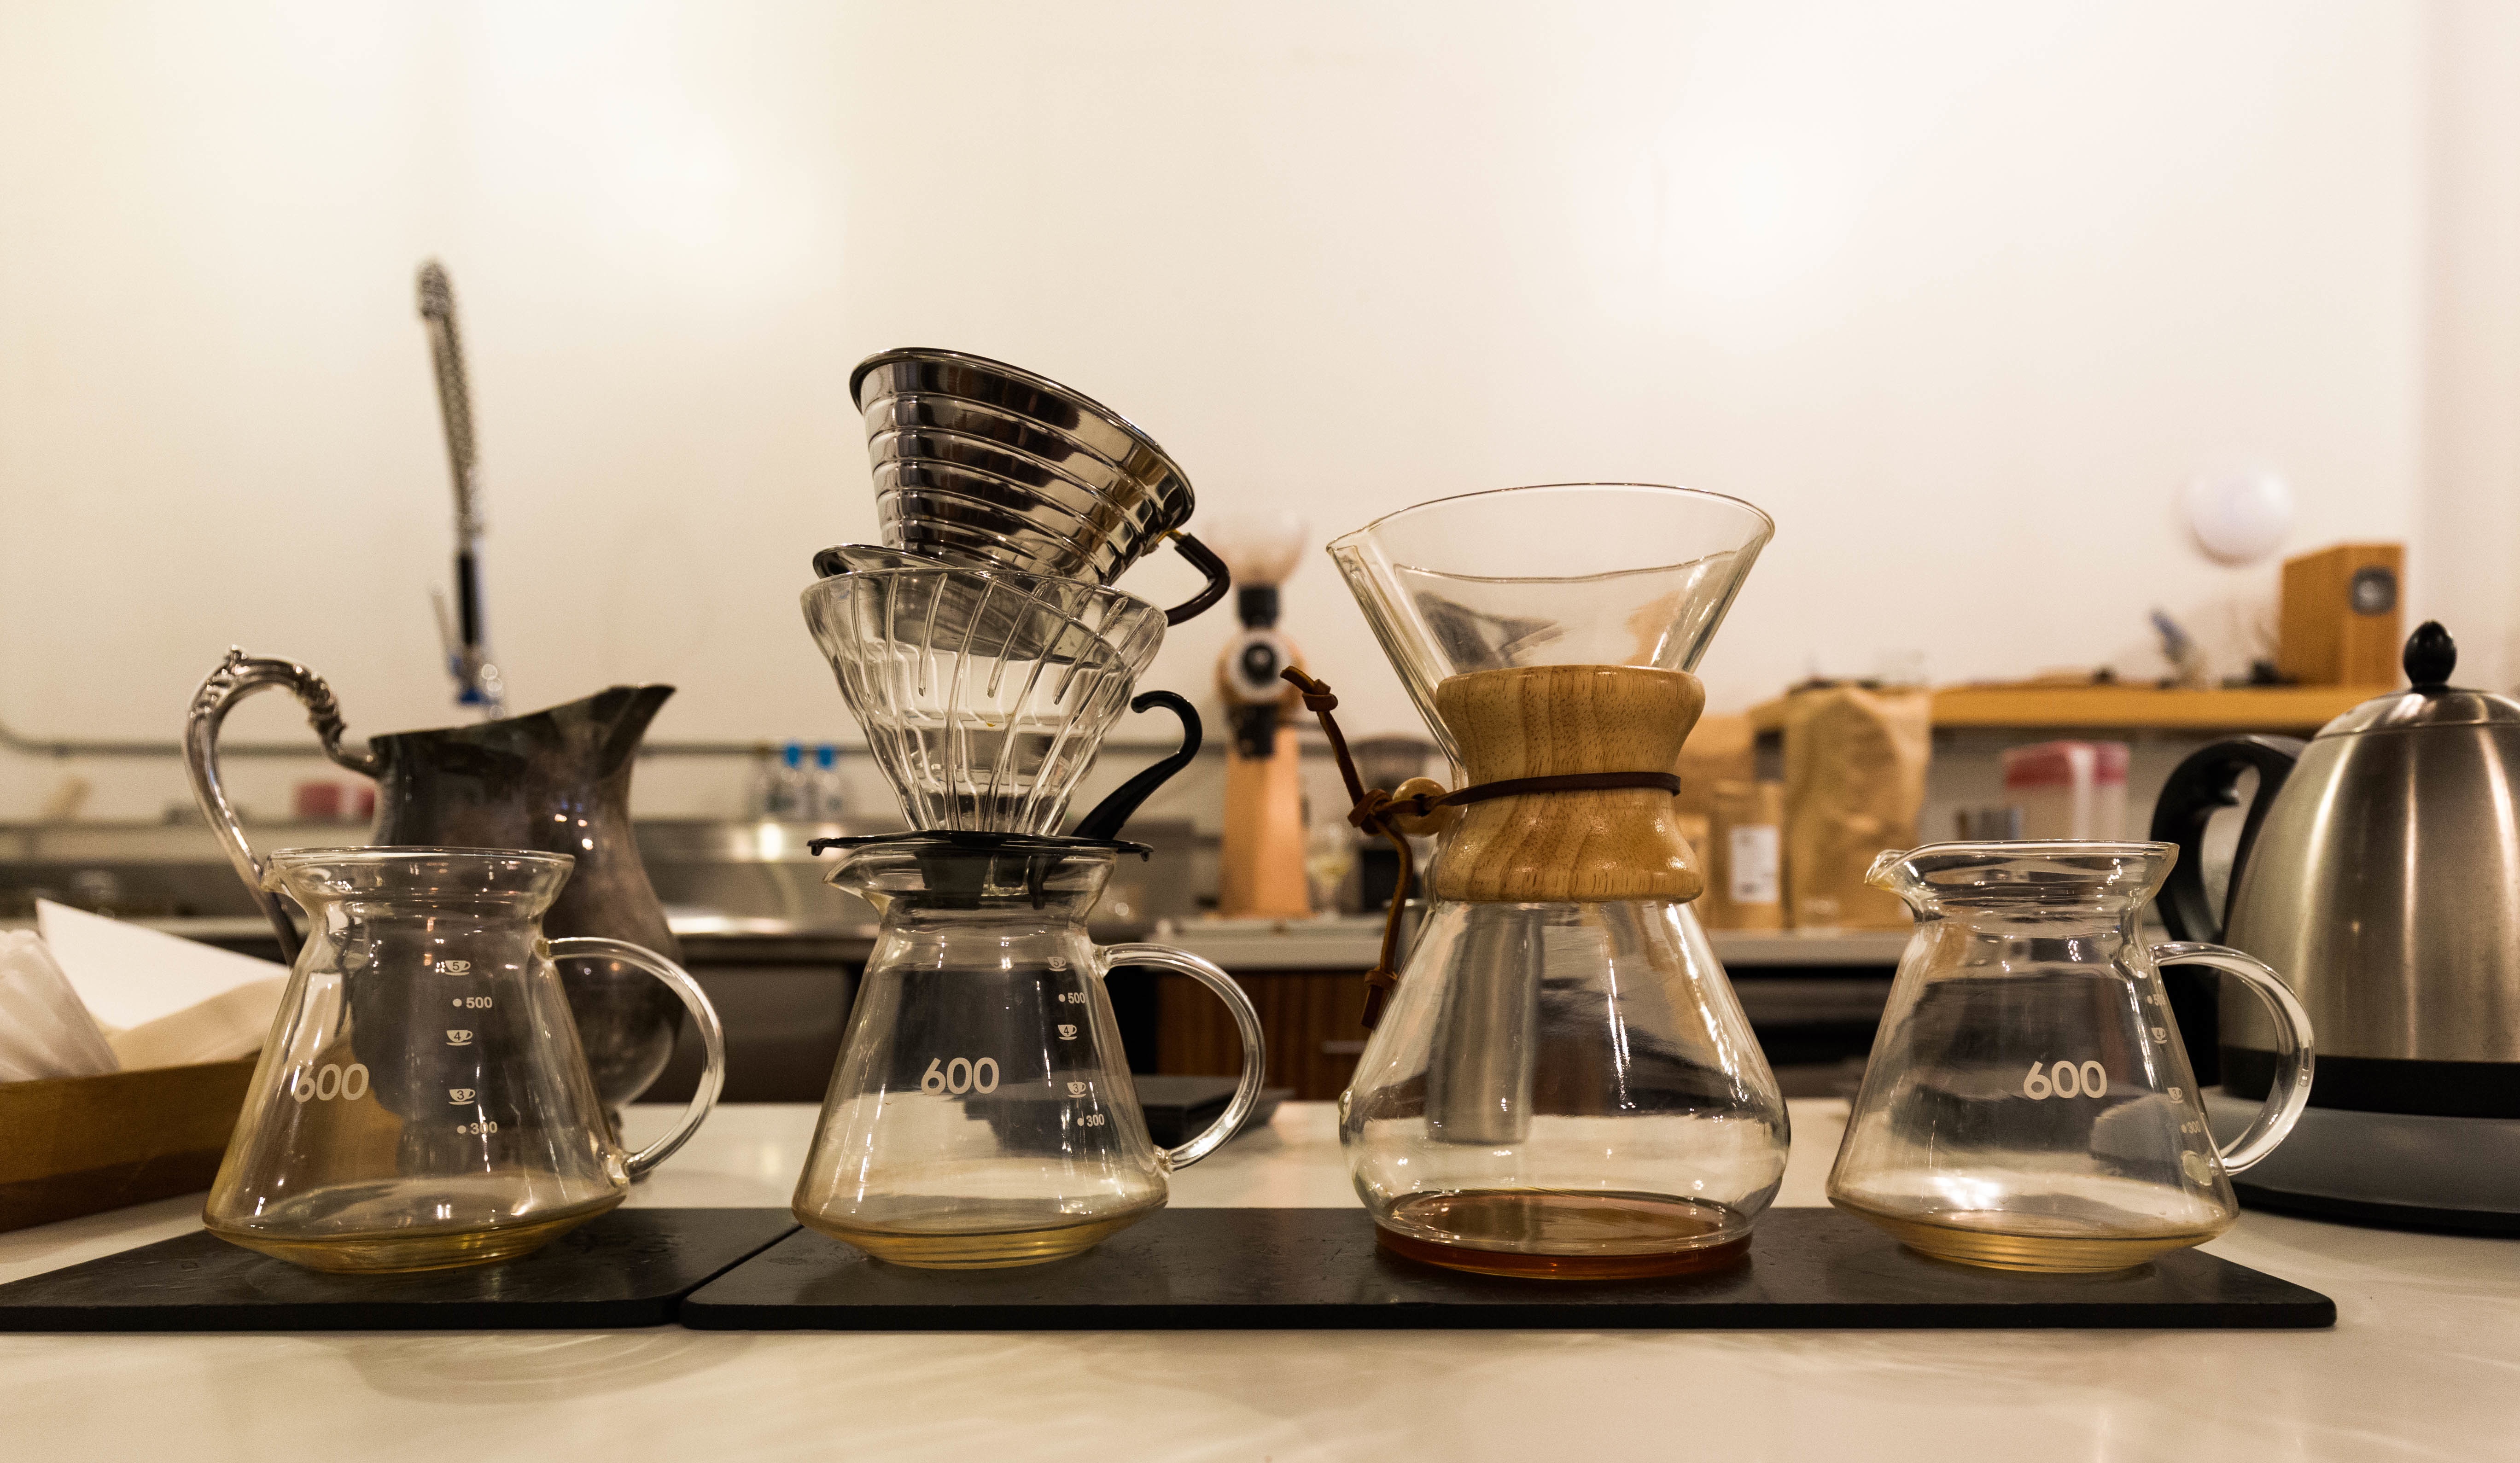
glass, restaurant, meal, design